History of Tamworth F.C.

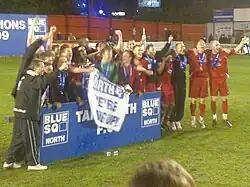
The Lambs celebrating a promotion back into the Conference National.

Although the club finished in 21st position in the Conference National in the 2005/06 season (the second relegation position), the club were spared the drop after Canvey Island resigned from the league. Altrincham also avoided the drop with Scarborough suffering a total points deduction for an as yet undeclared breach of the league's rules.